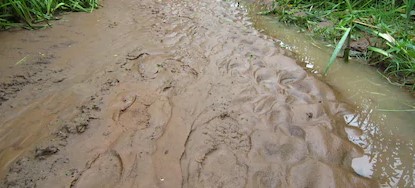
Soil type: Alluvial soil